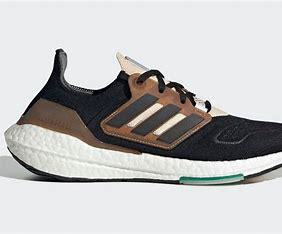
Brand: Adidas
Model: Ultraboost 22 Lauf